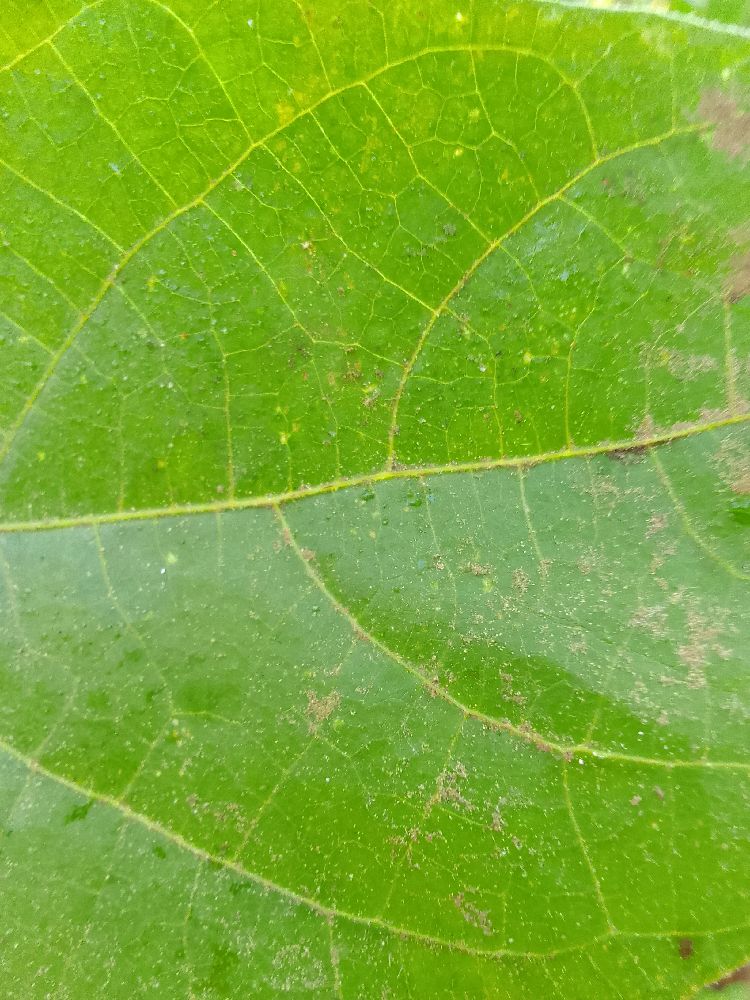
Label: healthy